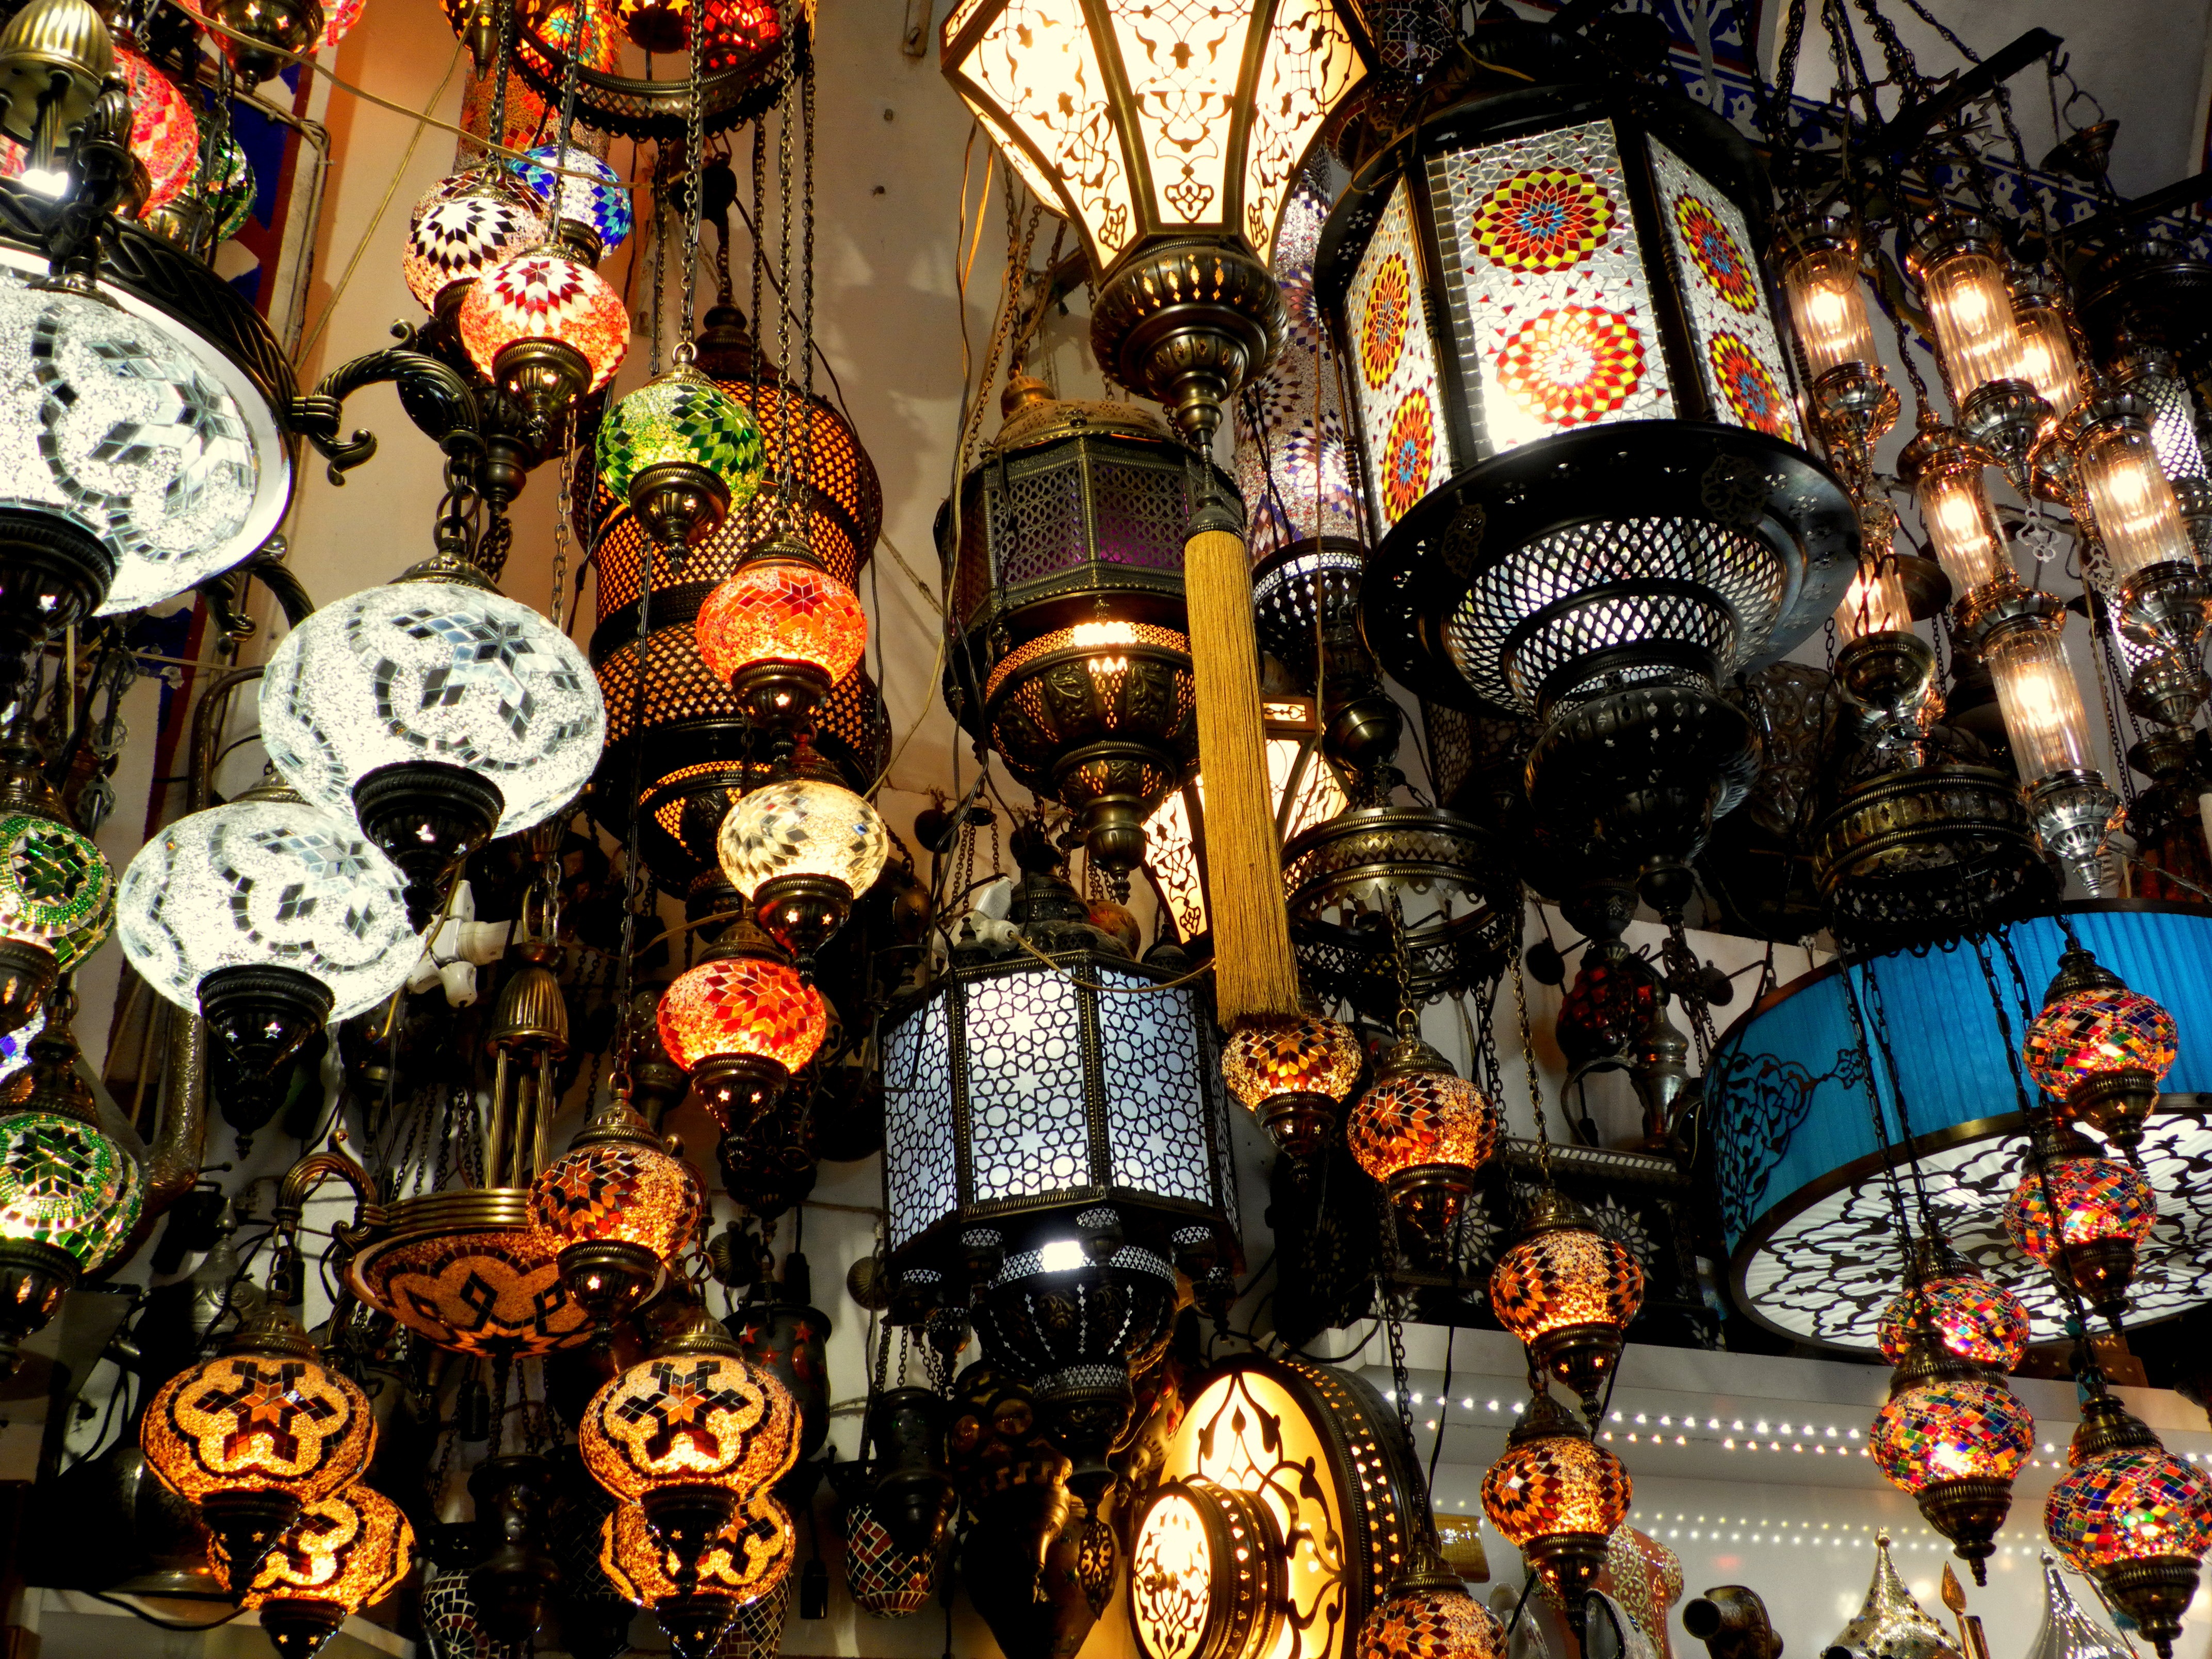
carnival, bazaar, lights, colors, istanbul, handicraft, bazar, chandeliers